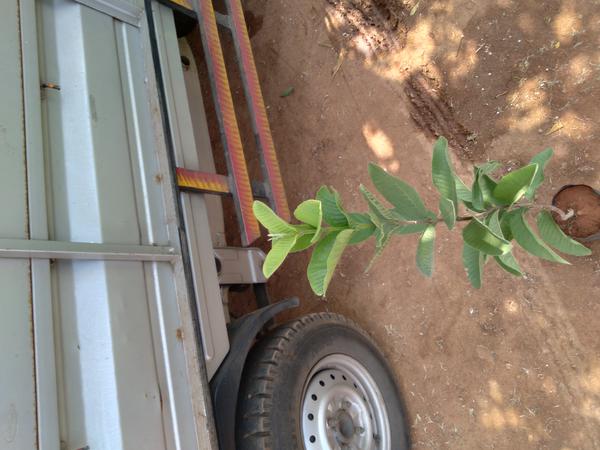
Plant: Gauva